La Séparation

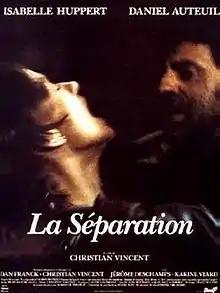
Film poster

La Séparation is a 1994 French romantic drama film directed by Christian Vincent and based on the novel "La Séparation" by Dan Franck.